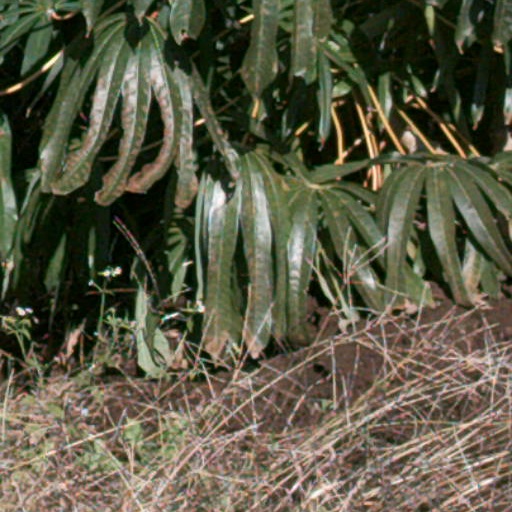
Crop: cassava